Prisoners of the Sun

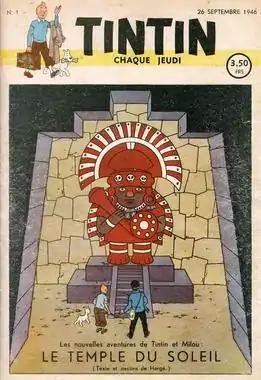
The cover of the first issue of "Tintin" magazine shows Tintin and Haddock approaching a large Inca statue.

"Prisoners of the Sun" was the first of "The Adventures of Tintin" to be serialised in its entirety in the new "Tintin" magazine. On the magazine's launch day of 26 September 1946, readers who had been without Tintin for two years now received two pages per week in full colour under the title "" ("The Temple of the Sun"). It began on what is now page 50 of the previous book "The Seven Crystal Balls" and included two pages outlining the crystal ball mystery, presented as if it were a press cutting. With Jacobs, Hergé completed the cover of the first issue and finished off "The Seven Crystal Balls" prior to embarking on "Prisoners of the Sun", although Hergé included both under the title of "The Temple of the Sun". To lessen his workload, a portion of the two pages of Hergé's strip was an explanatory block of text about Inca society, titled "Qui étaient les Incas?" ("Who were the Incas?"). Covering issues such as geography, history, and religion, each block was signed in Tintin's name.